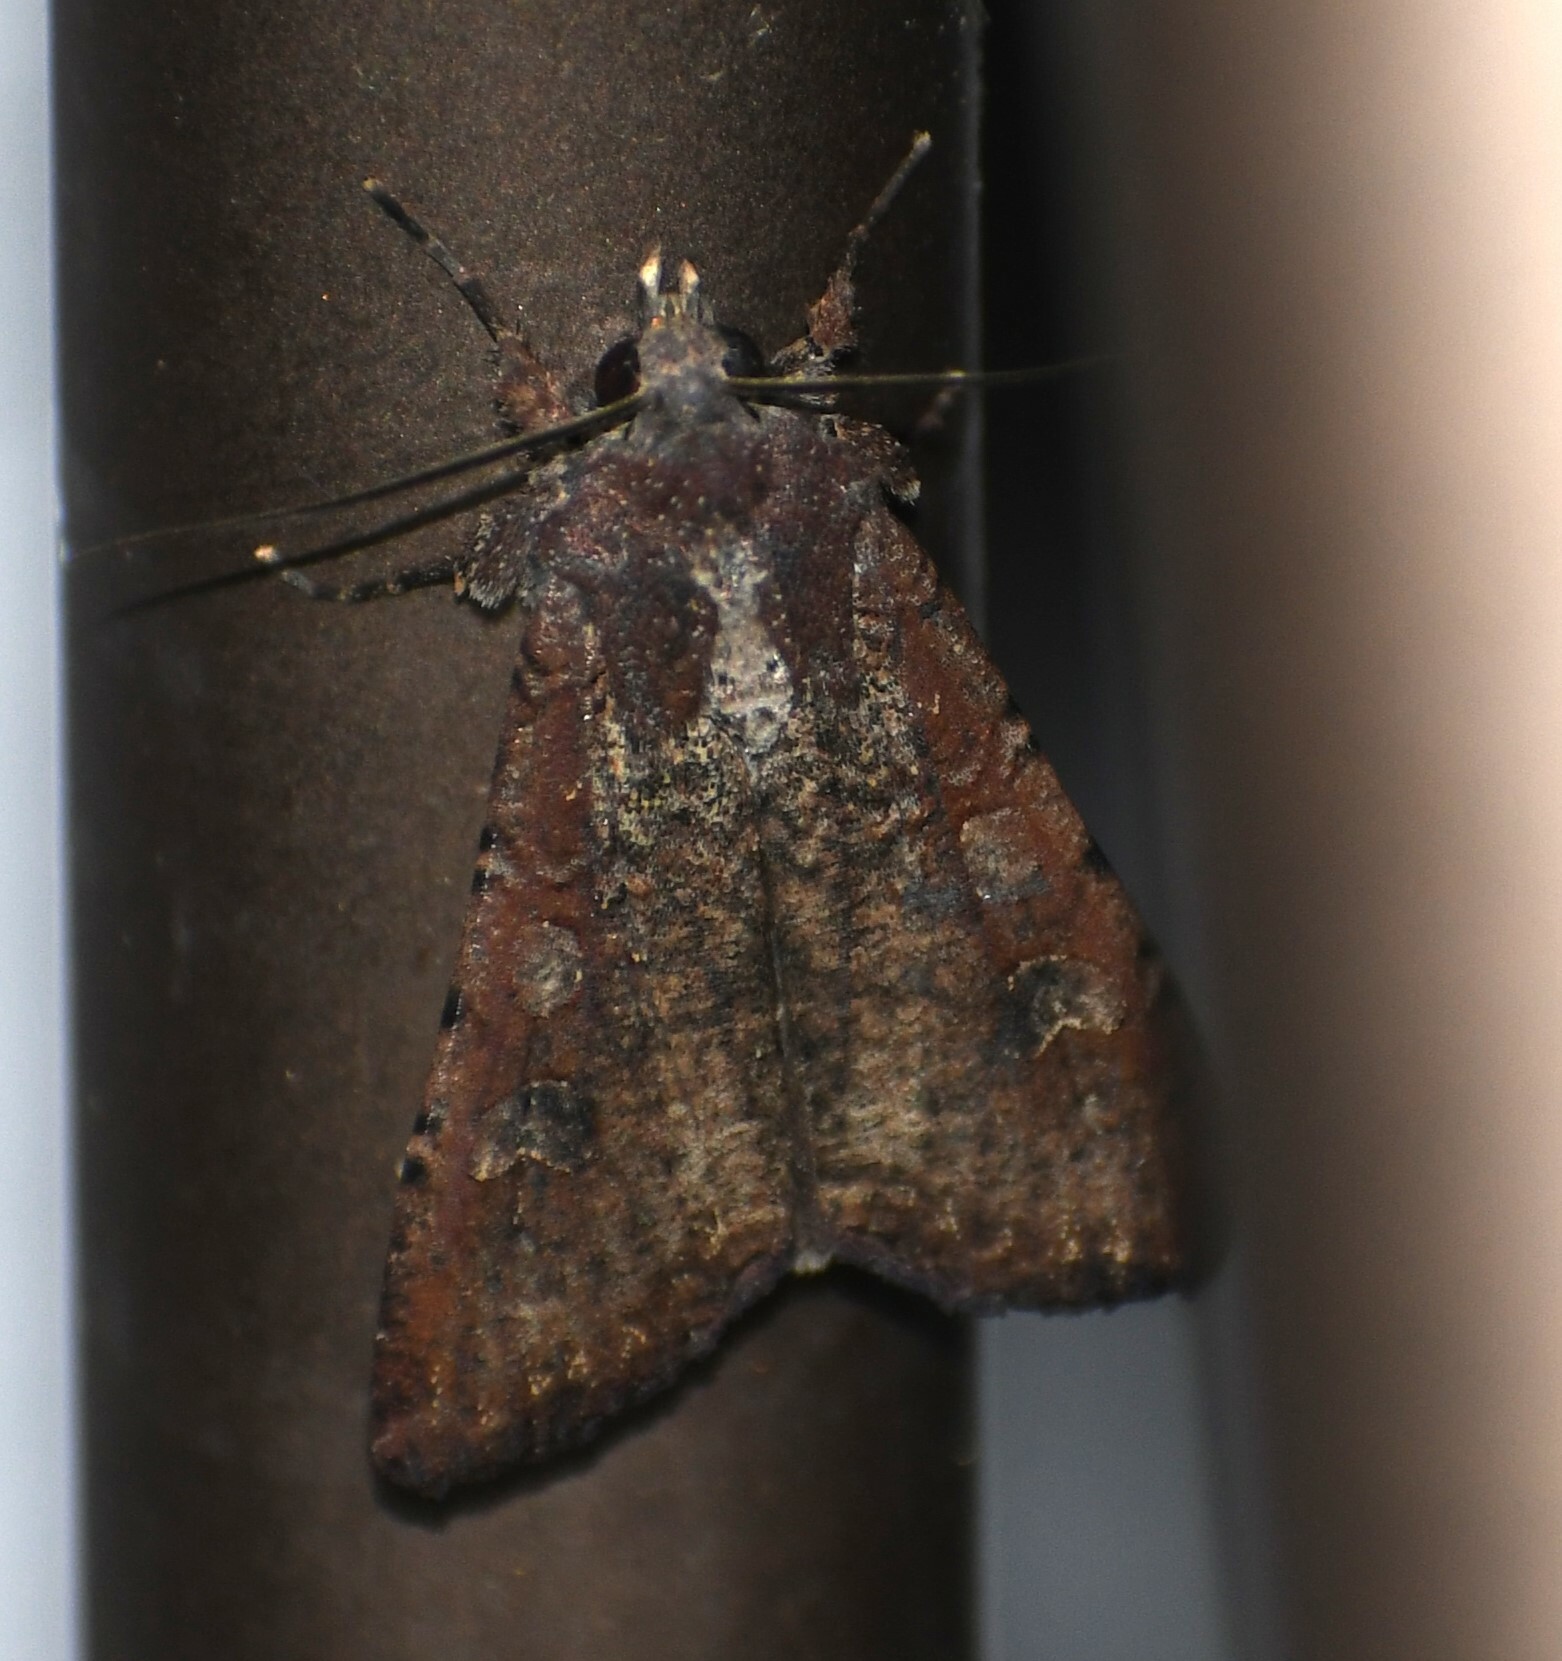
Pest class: cutworms